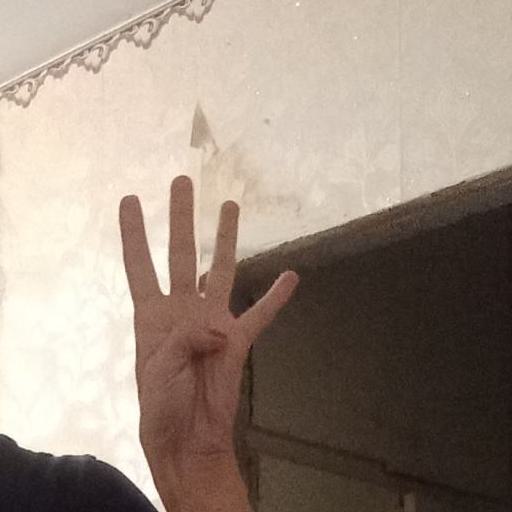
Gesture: four